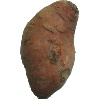
Label: Potato Sweet 1